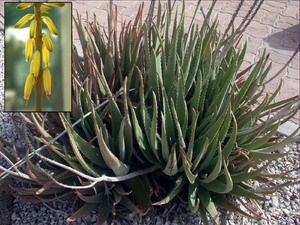
Aloe est un genre de plantes succulentes, les aloès, originaires d'Afrique, de Madagascar et les Iles Mascareines, de la péninsule arabique et Socotra.
L'Aloe vera est une espèce d'aloès d'origine incertaine mais cultivée de longue date en région méditerranéenne, Afrique du Nord, aux îles Canaries et au Cap-Vert. Utilisé depuis l'Antiquité, l’Aloe vera a été adopté dans les médecines traditionnelles de nombreuses régions chaudes du monde, d'Europe, du Moyen-Orient et d'Afrique du Nord d'abord, puis d'Inde, de Chine et d'Asie essentiellement après le Xᵉ siècle et d'Amérique après le XVIIᵉ siècle. Actuellement, le gel d'aloès entre principalement dans la composition de cosmétiques ou de boissons.